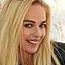
Age: 35